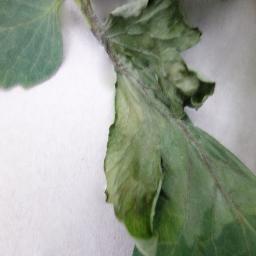
Label: Tomato___Late_blight